USS Conserver

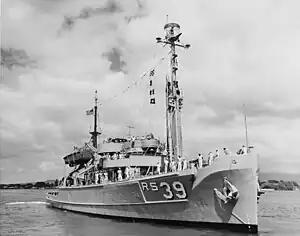

From the close of the Korean war through 1960, "Conserver" alternated operations in the Hawaiian Islands with occasional towing and salvage duty in Pacific islands and tours of duty in the Far East in 1954, 1955, 1955–56, 1957, 1958–59, 1959, and 1960.